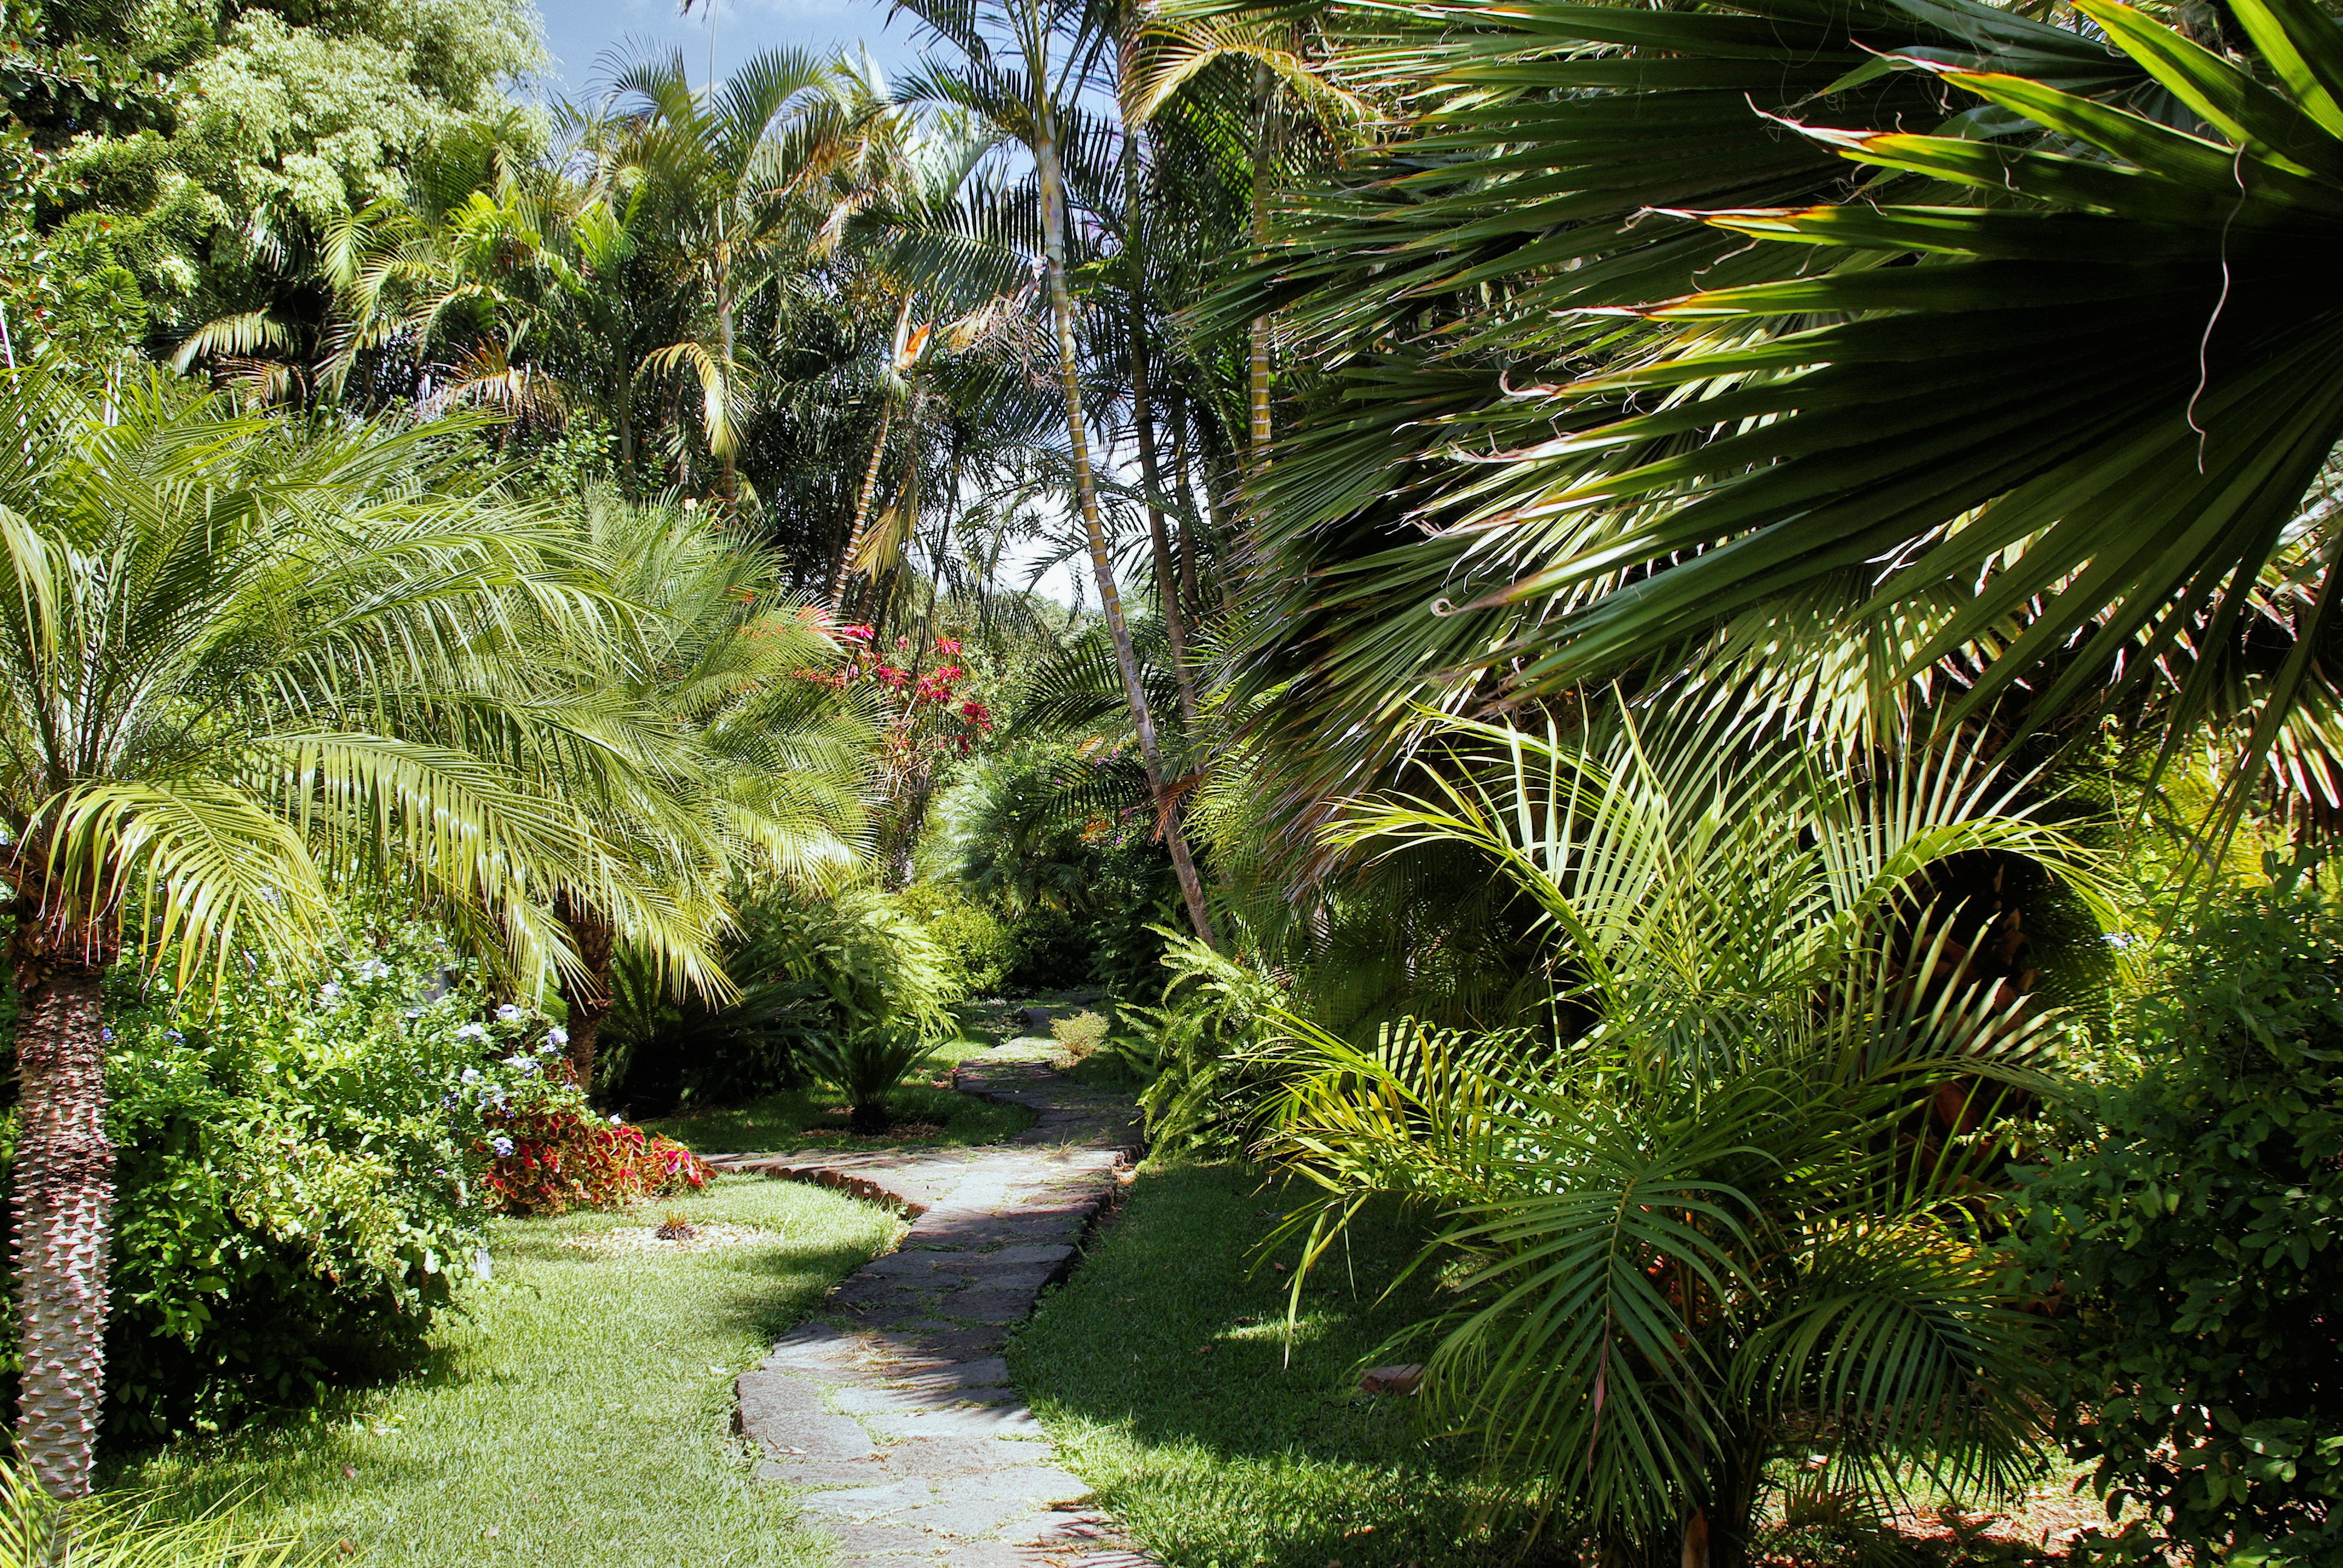
tree, path, plant, lawn, flower, jungle, botany, garden, flora, cuba, resort, vegetation, rainforest, varadero, plantation, botanical garden, tropics, tropical plants, landscaped park, palmettos, woody plant, land plant, arecales, palm family